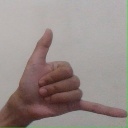
अक्षर: द